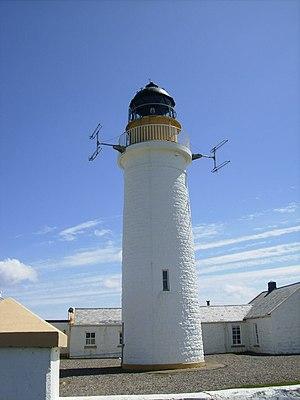
Le phare de Langness est un phare situé sur le côté est de Dreswick Point sur la péninsule de Langness sur l'Île de Man.